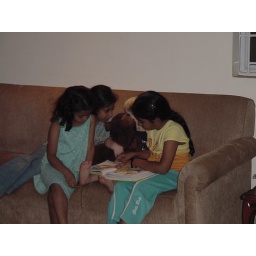
All the kids from our building in one place, with a little blonde head behind that bear